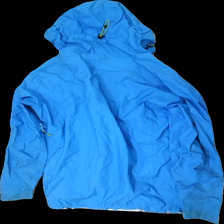
View: back
Type: Outerwear
Category: Men
Brand: Not in the list
Brand text on label: bergans
Colors: Turquoise
Material: 100% nylon
Cut: Regular
Size: XL
Season: All
Stains: Major
Price range: <50
Recommended usage: Export